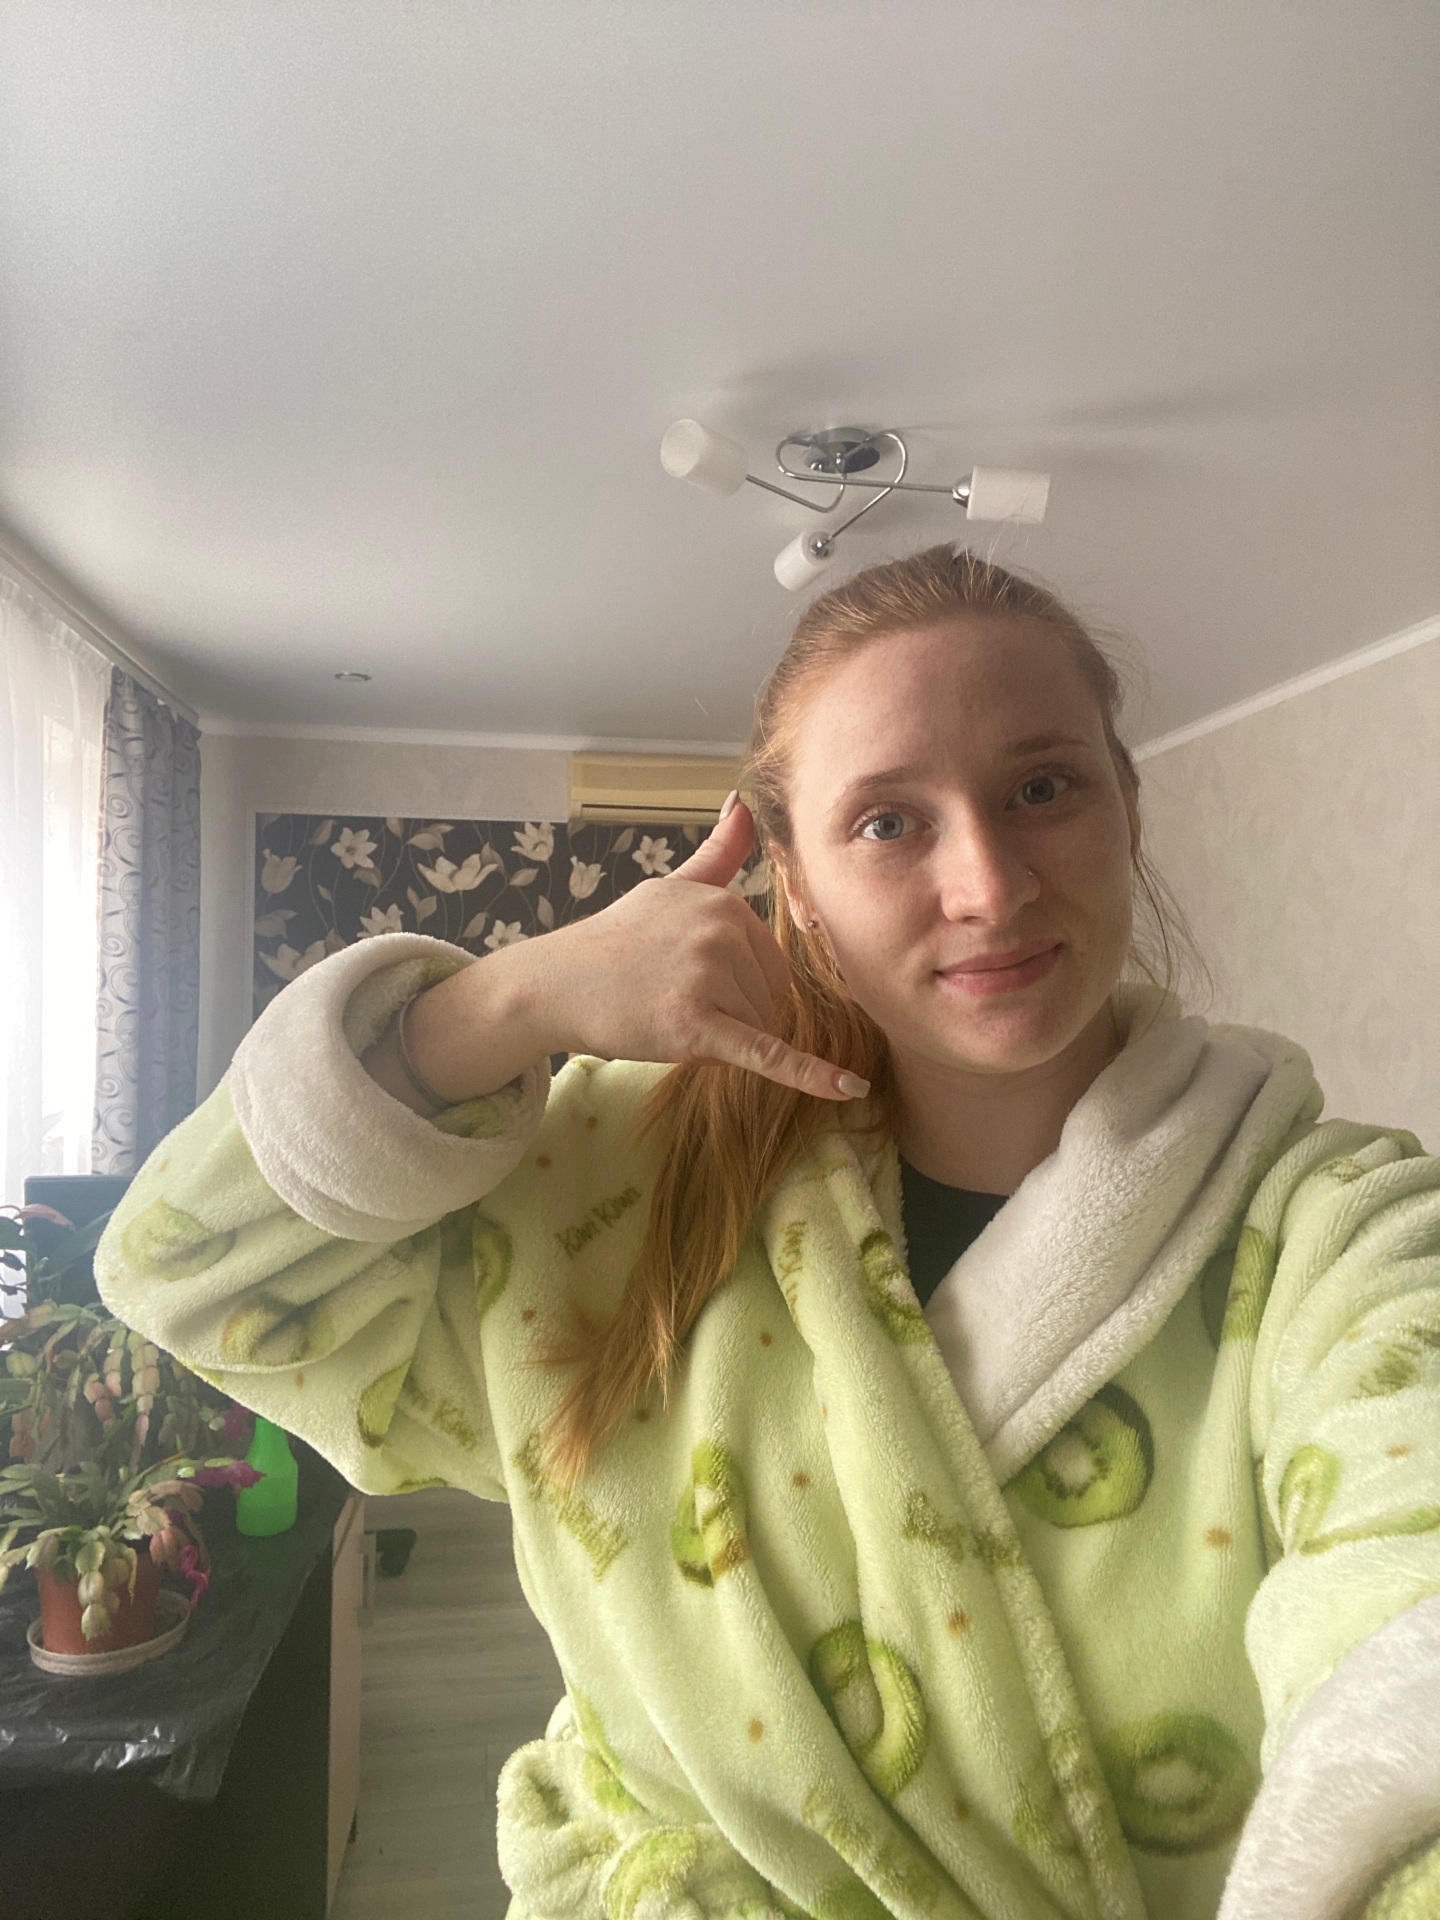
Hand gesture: call